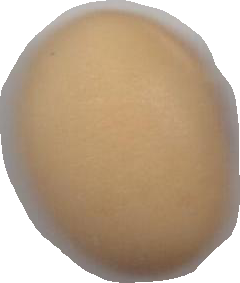
Variety: Anjasmoro